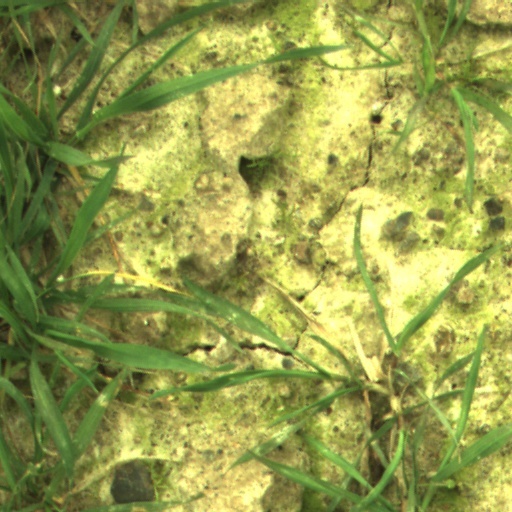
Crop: wheat